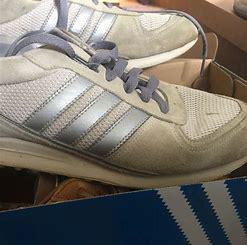
Brand: Adidas
Model: La Ii